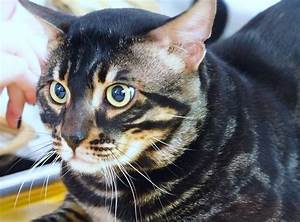
Label: cat